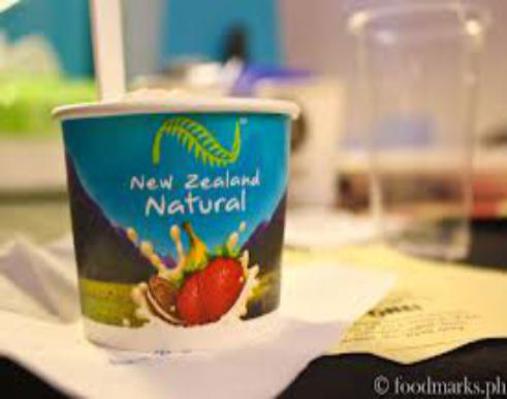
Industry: Food